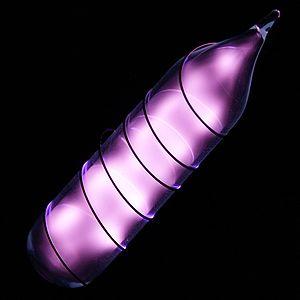
On dénombre 118 éléments chimiques ayant été observés, dont seulement 90 qui se rencontrent dans le milieu naturel.